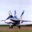
Label: airplane